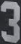
Number: 3